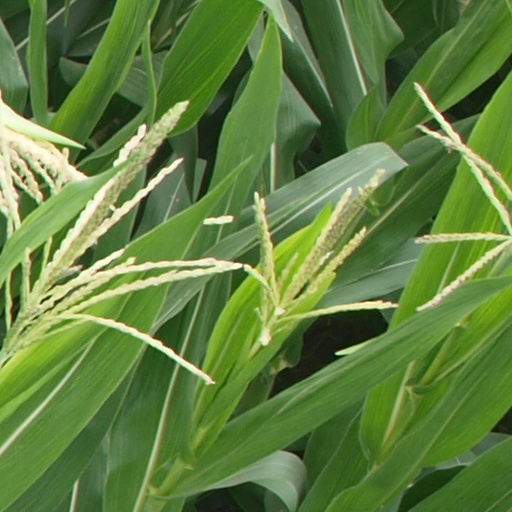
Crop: maize; corn